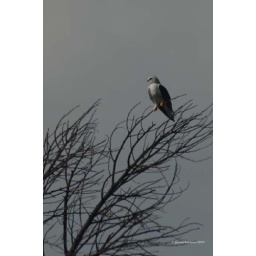
Grey bird against grey sky